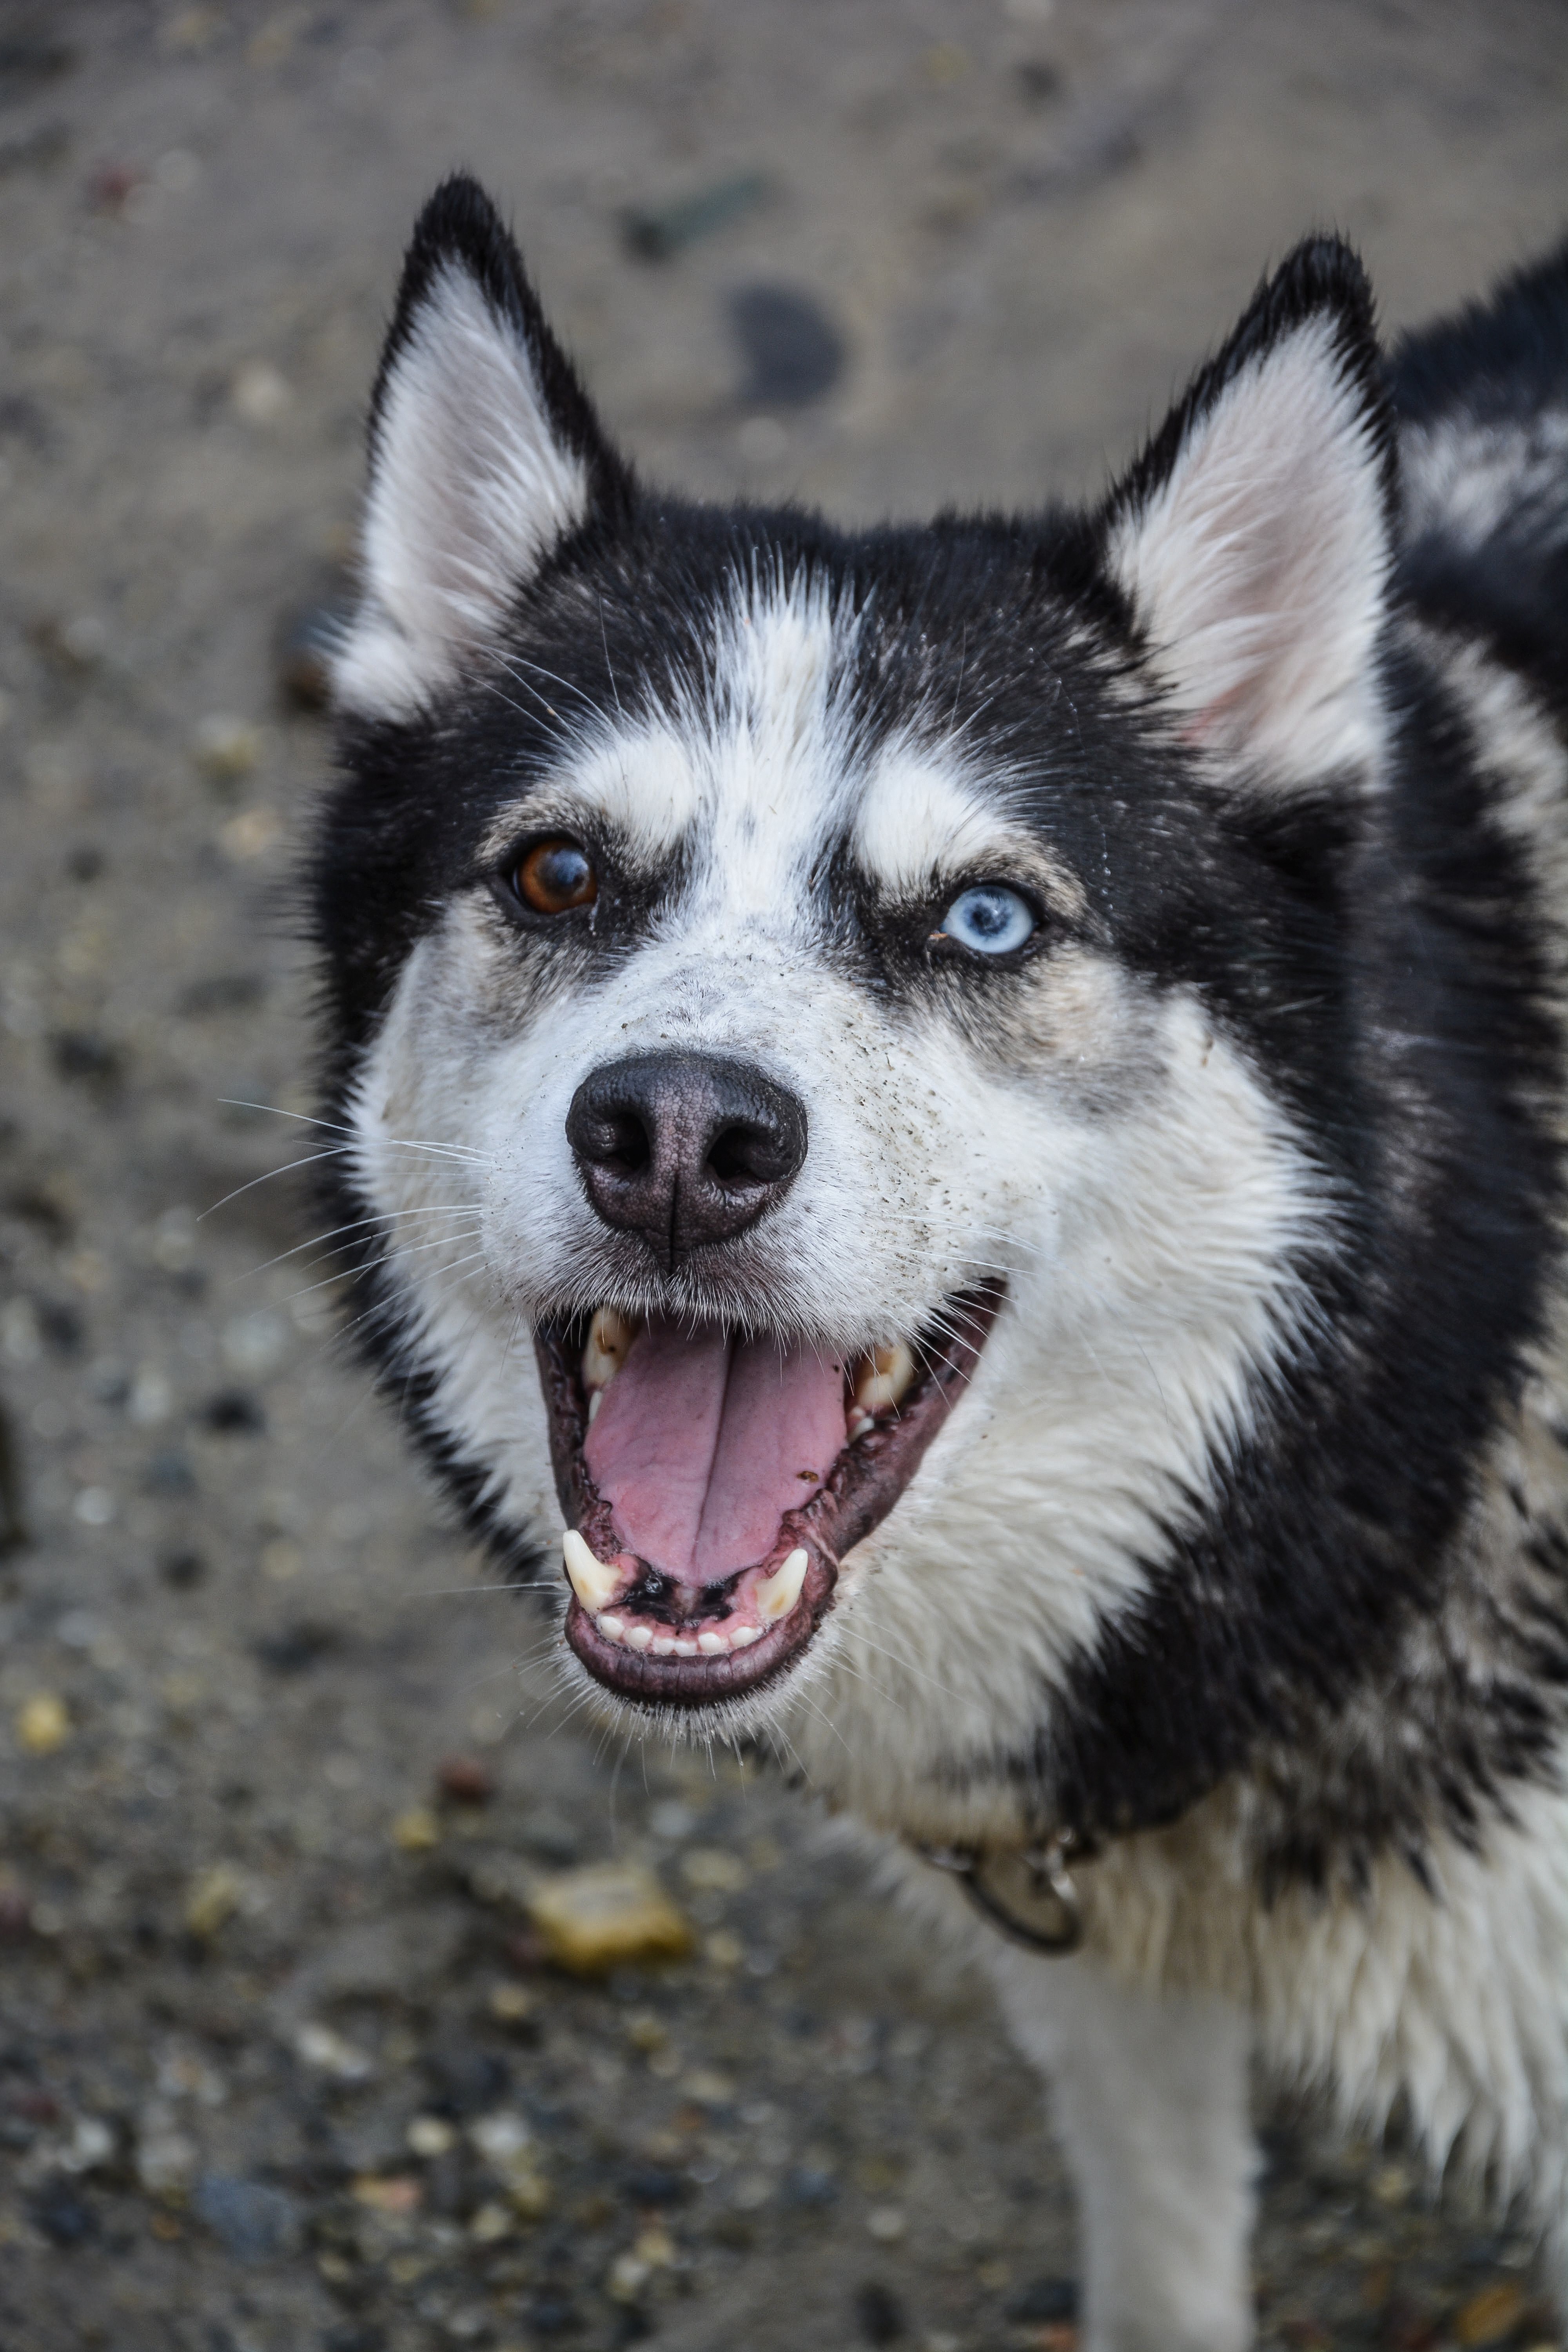
outdoor, white, dog, animal, cute, canine, pet, mammal, friend, husky, happy, happiness, vertebrate, dog breed, breed, doggy, sled dog, siberian husky, alaskan malamute, shikoku, dog like mammal, saarloos wolfdog, carnivoran, dog breed group, greenland dog, east siberian laika, west siberian laika, j mthund, tamaskan dog, northern inuit dog, native american indian dog, miniature siberian husky, alaskan klee kai, canadian eskimo dog, lapponian herder